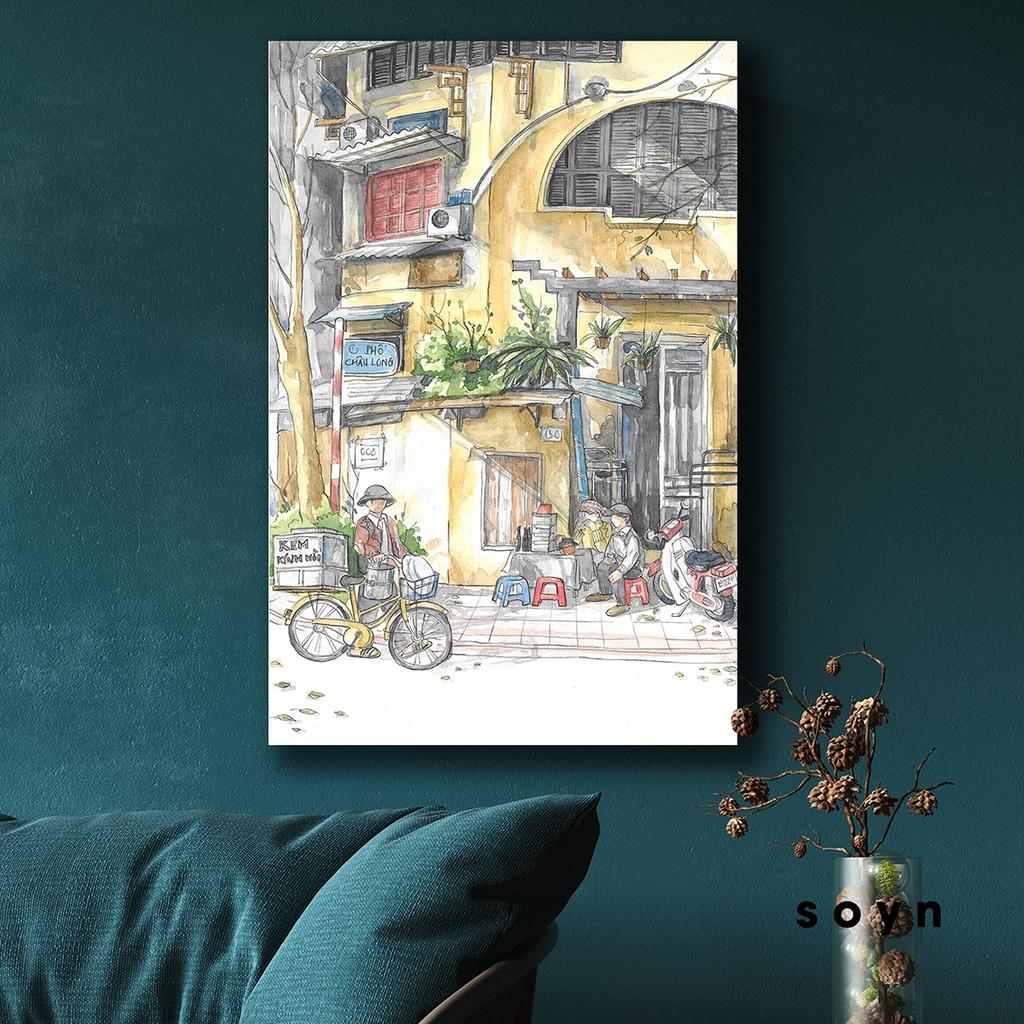
ở trên tường có treo một bức tranh vẽ một khu phố